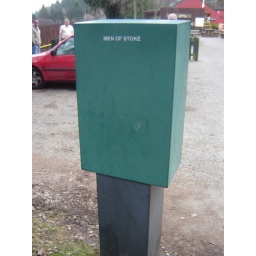
'Men of Stoke' on back of car park ticket machine in Coed Y Brenin, Wales.